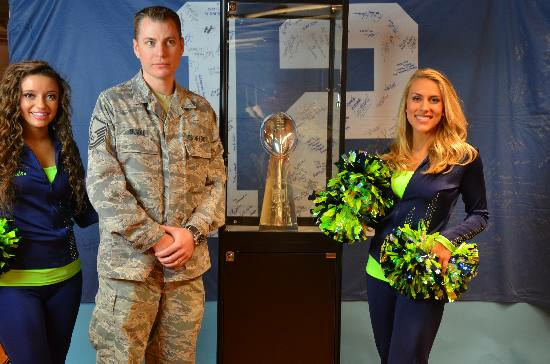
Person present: Yes